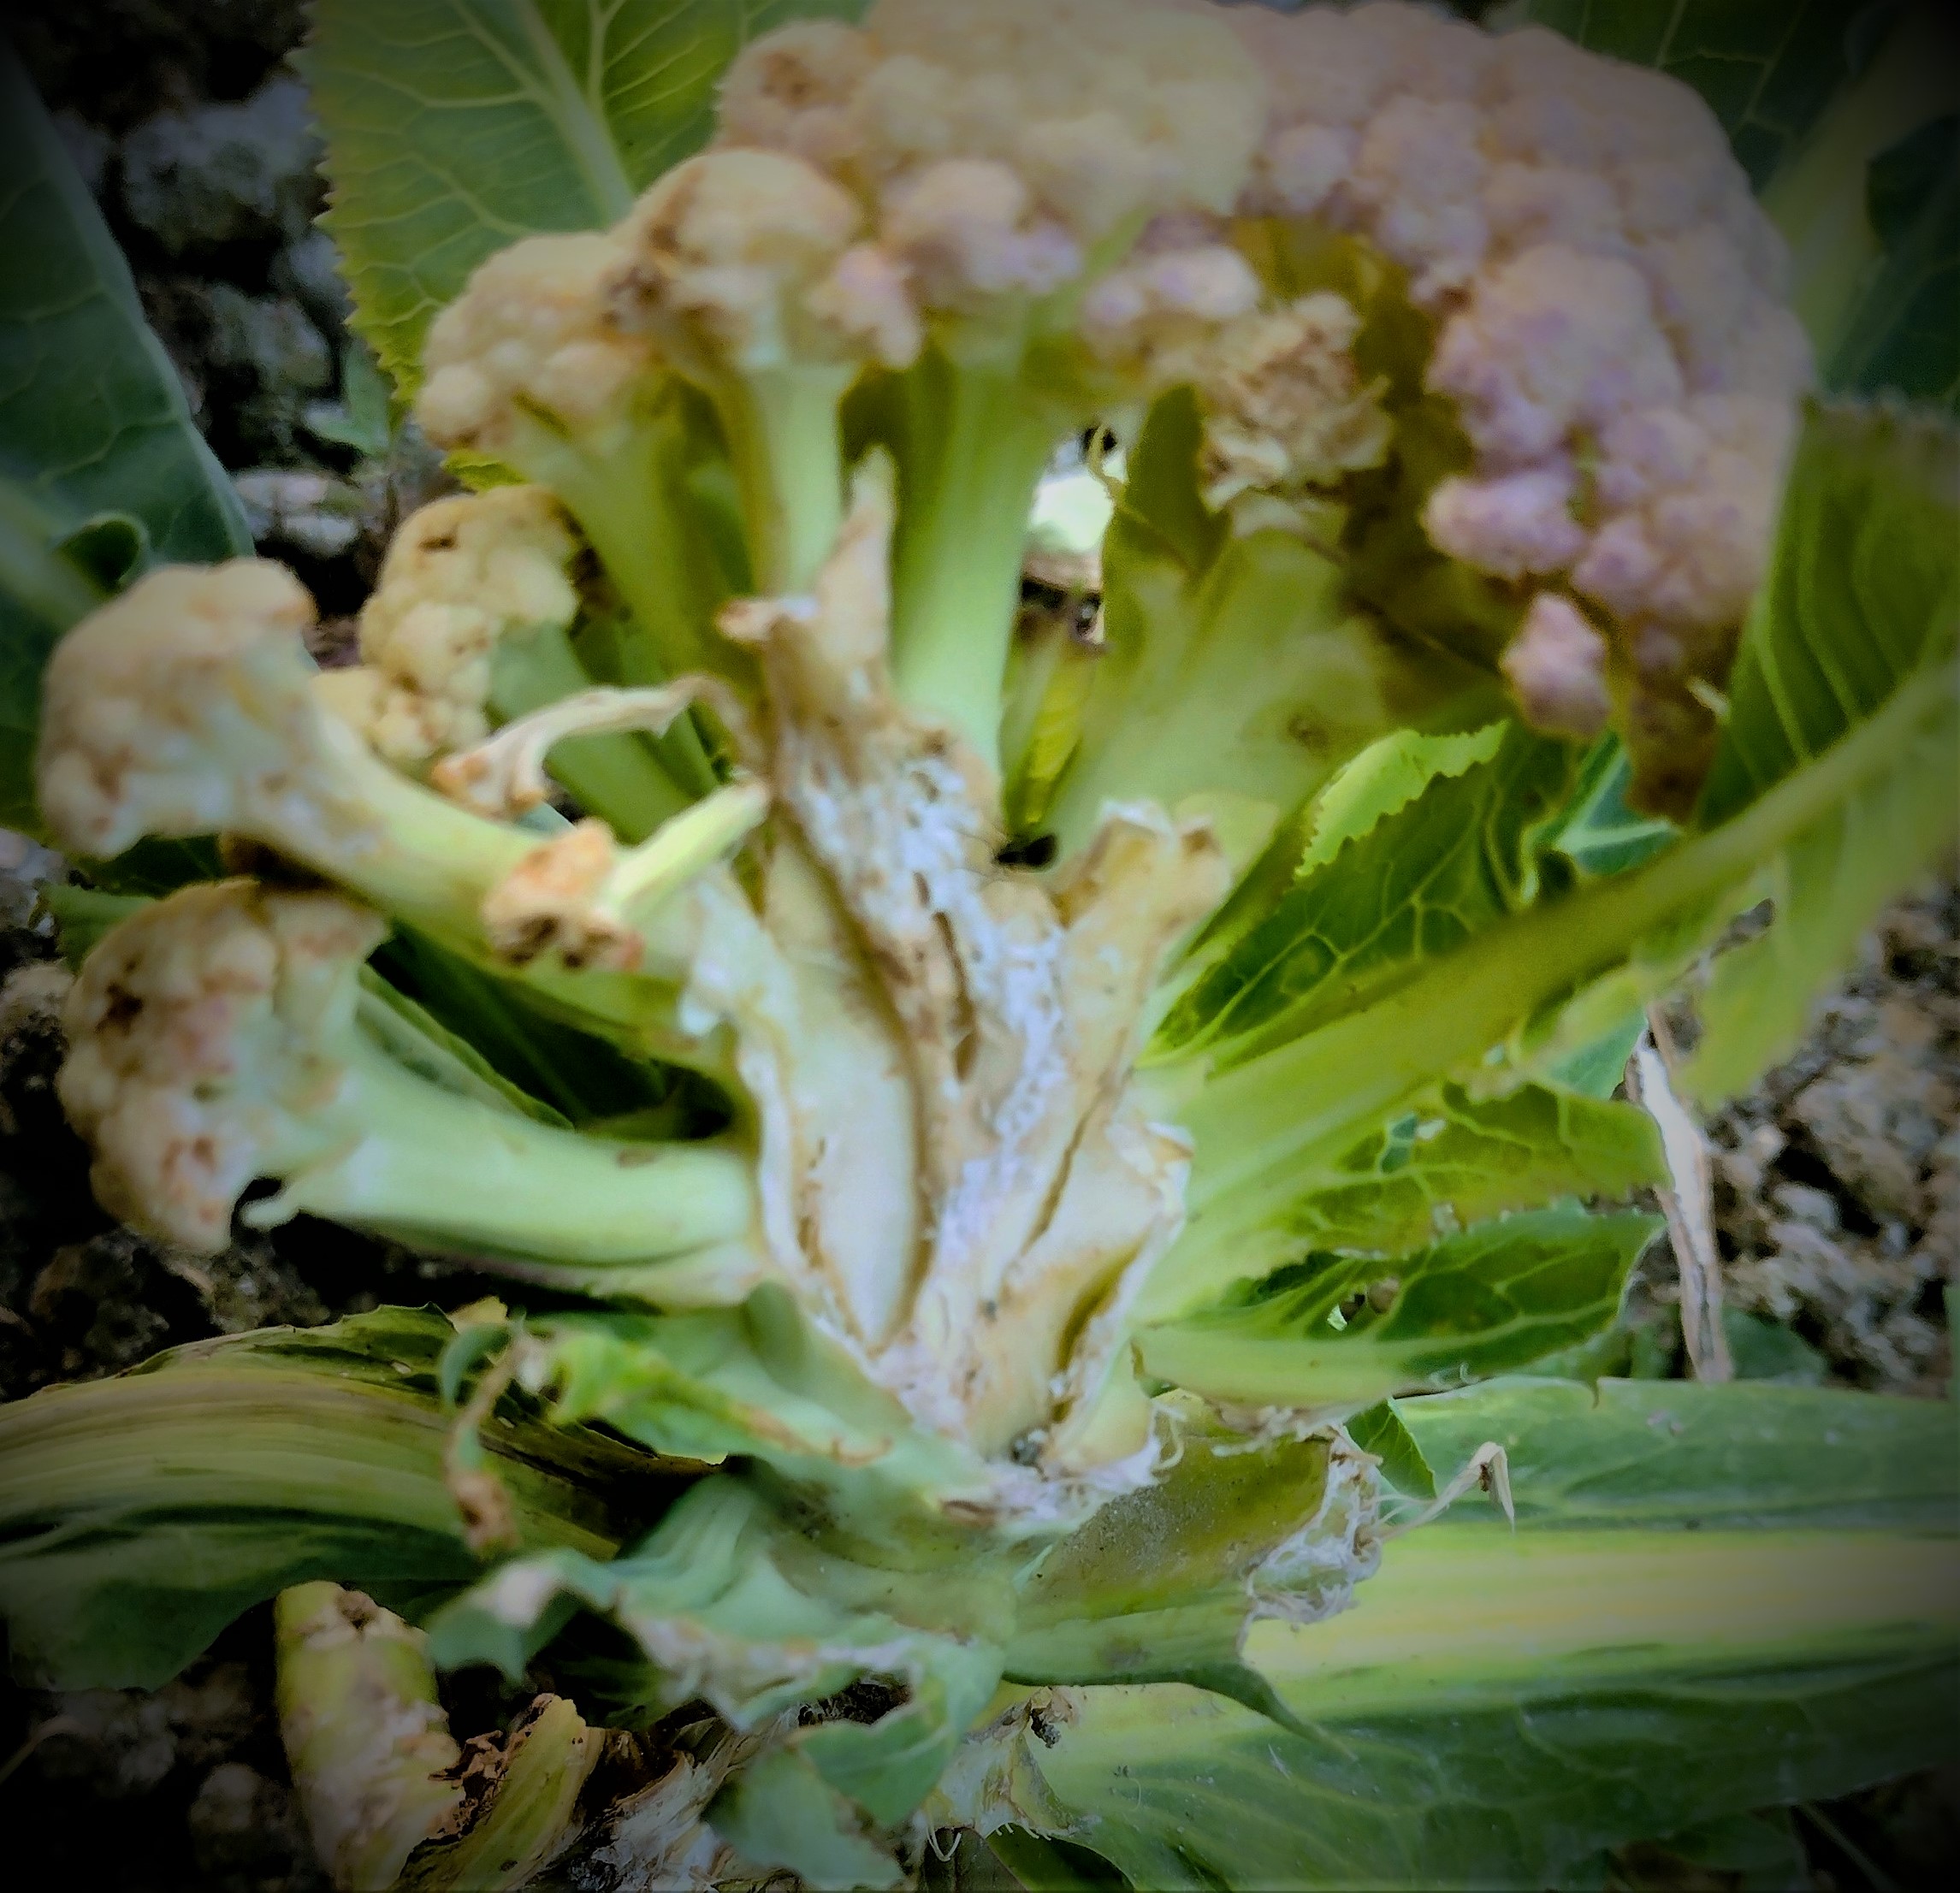
Label: Bacterial spot rot